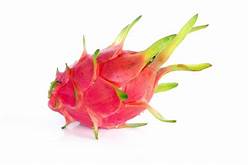
Label: Dragonfruit